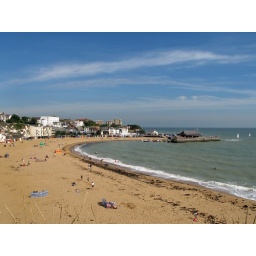
The crenallated house in the distance is Charles Dickens home in Broadstairs, Bleak House.